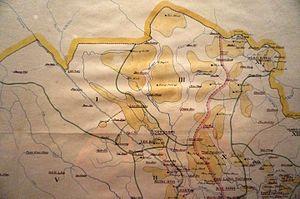
Présenté lors de l'exposition Indochine des territoires et des hommes 1856 1956.